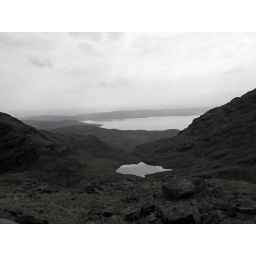
black and white view from half way up a mountain in Scotland.